Golan Heights

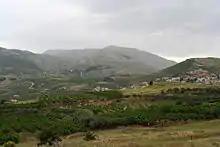
View of Mount Hermon from the road to Masaade

From 2012 to 2018 in the Syrian Civil War, the eastern Golan Heights became a scene of repeated battles between the Syrian Arab Army, rebel factions of the Syrian opposition including the moderate Southern Front and jihadist al-Nusra Front, and factions affiliated with the Islamic State of Iraq and the Levant (ISIL) terrorist group.